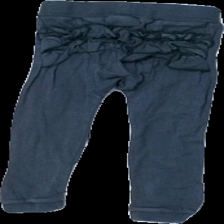
View: back
Type: Tights
Category: Children
Brand: Lindex
Colors: Grey
Material: 100% Cotton
Cut: Tight
Size: 86
Holes: Minor
Damage: hole
Damage location: middle left
Price range: <50
Recommended usage: Recycle
Description: Grey tights with frill detail